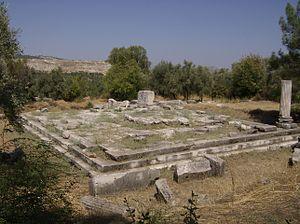
Le temple des empereurs romains à Stratonicée de Carie
Stratonicée est une cité grecque d'Asie Mineure, en Carie, fondée par le roi séleucide Antiochos Iᵉʳ, vers 270 av. J.-C. La cité porte le nom de la seconde femme de Séleucos Ier, Stratonice Iʳᵉ, en grec Στρατονίκη. La cité fut créée, comme beaucoup d’autres, en suivant les indications données par Aristote dans sa Politique, en particulier aux livres VII et VIII dans la description de sa Cité idéale : selon G. M. Cohen, « elle fut créée d’un coup par le souverain comme une polis avec ses beaux remparts étendus, se divisant en quartiers réguliers, et son calendrier original ; les villages ou groupes de villages indigènes furent absorbés par synœcisme dans le territoire de la ville. »
Cet article recense les sites inscrits au patrimoine mondial en Turquie.